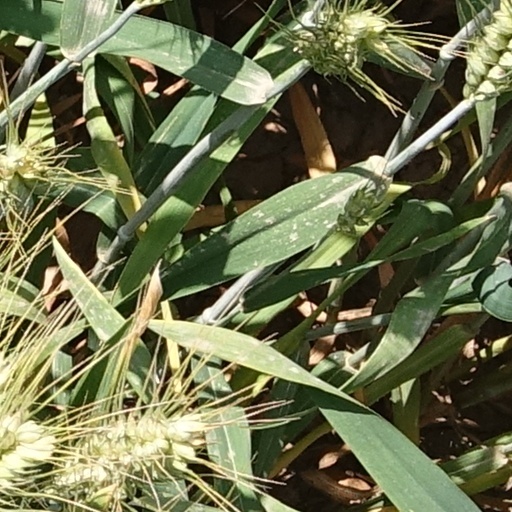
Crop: wheat